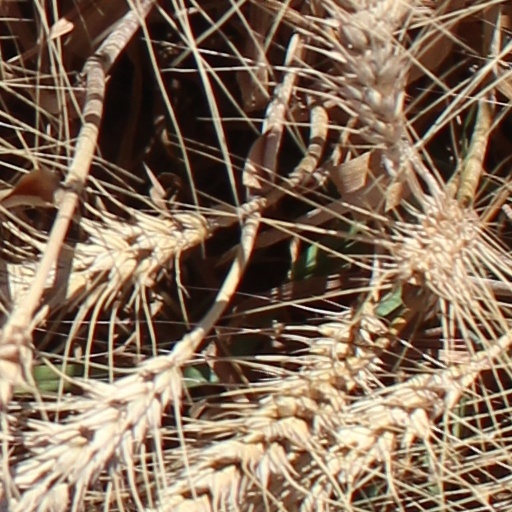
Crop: wheat